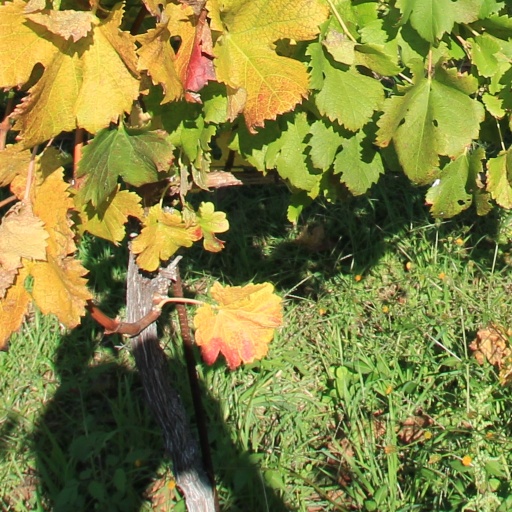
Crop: grape